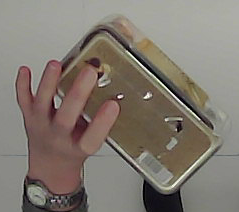
Product: rocher_chocolate